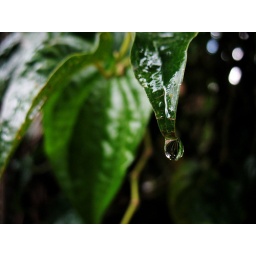
okay...can't find any pics around the house w/out water in it cos it's raining season..bear w/ me..hehe